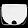
Label: Bag